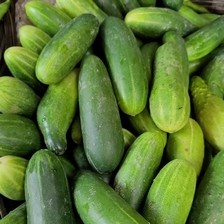
Label: cucumber